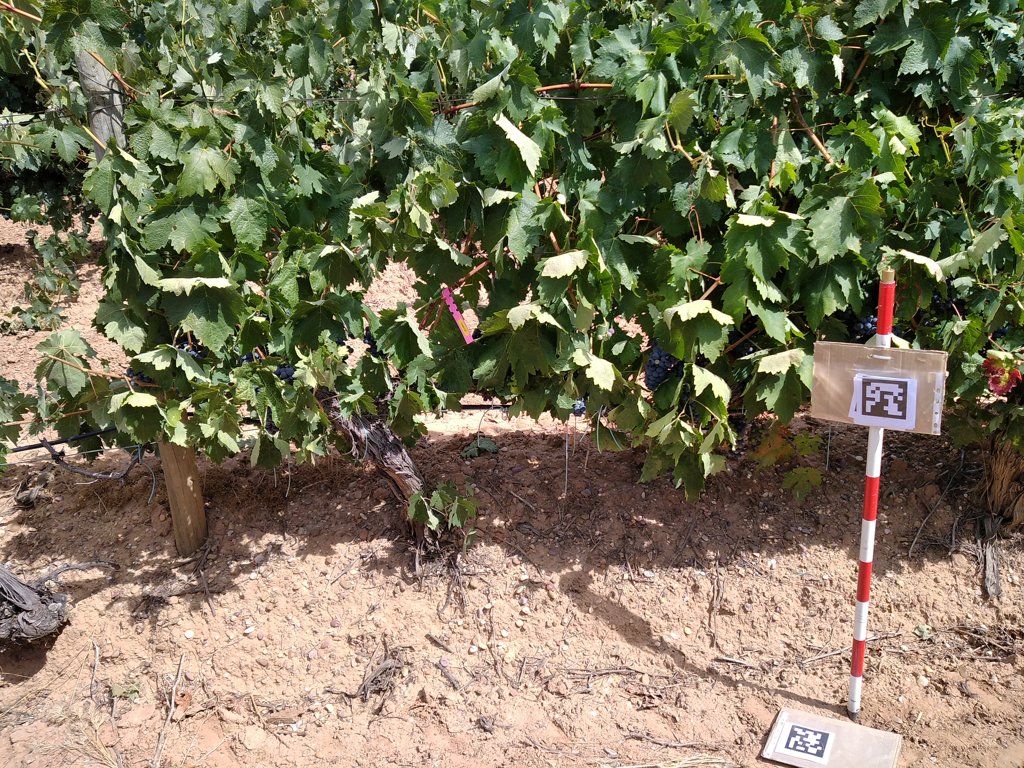
Berries visible: 98
Grape clusters: 5